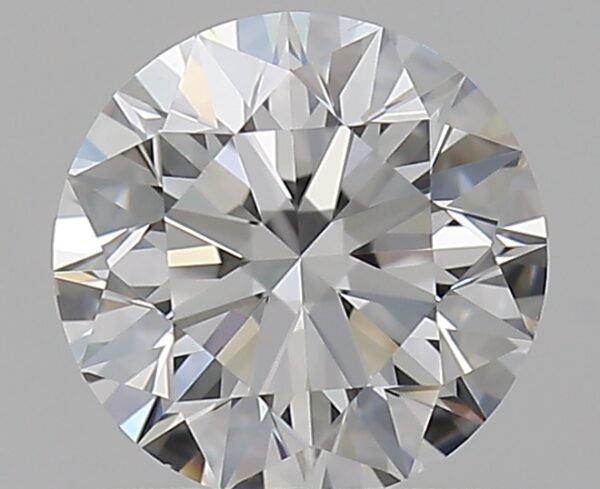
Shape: round
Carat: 0.7
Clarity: VS2
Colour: F
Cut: EX
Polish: EX
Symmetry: EX
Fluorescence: N
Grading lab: GIA
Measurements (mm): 5.64 x 5.68 x 3.54